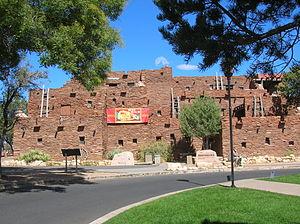
Les indiens Pueblos, de l'espagnol pueblo, sont des Amérindiens vivant dans des pueblos, qui sont des maisons juxtaposées en pierre ou en adobe. Par extension, on utilise le terme pour désigner leurs habitants, bien que les pueblos ne forment pas un peuple unique. Au contraire, il s’agit de tribus distinctes parlant chacune leur langue et ayant chacune leurs spécificités culturelles. On les regroupe cependant sous le nom de Pueblos en raison de leur architecture commune.